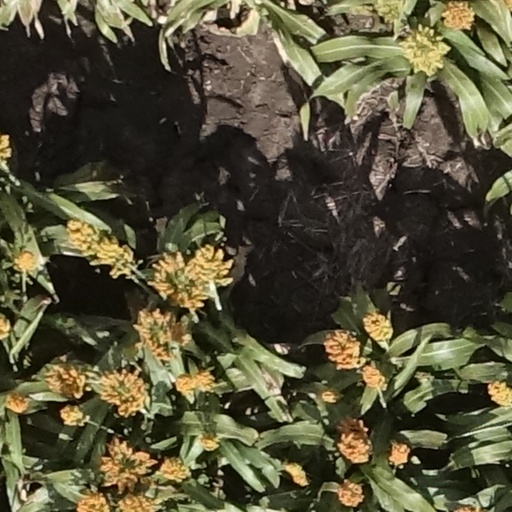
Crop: sorghum